Planoise

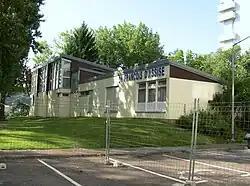
Church of Francis of Assisi

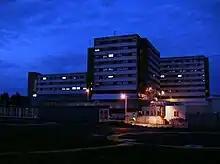
Jean Minjoz Hospital

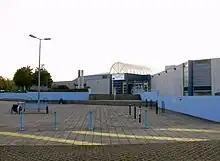
Ice rink/Swimming pool

Planoise has little architectural heritage compared to that of the center of Besançon. However, four notable statues decorate the area, two in the Cassin sector and two in the Ile-de-France sector. The "Statue of Diversity", located in a roundabout of Ile-de-France sector, is a veritable symbol of this area. The others are the statue of Diderot school, in stone, the "Statue of the World" (located in a roundabout in the Cassin sector, near the Lafayette swimming pool) and the statue of Tristan Bernard school, also located in Cassin sector. Epoisses fountain dates to 1874, and has the blazon of Besançon on its face. An old laundry in the margins of the new area was built in 1812 and renovated in 1996.